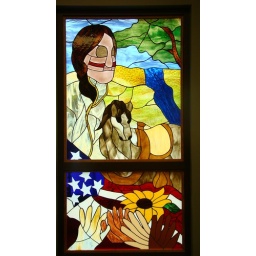
Stained glass window by local artist Lesli Trout. Bonner Springs City Library. Bonner Springs, KS